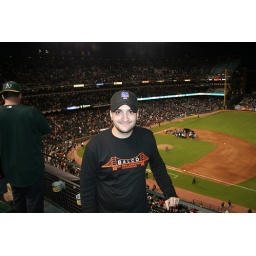
Me in my Balco shirt by No Mas. I got lots of dirty looks for wearing this shirt.